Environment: lab
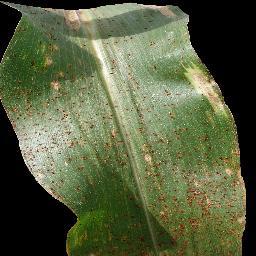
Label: common_rust